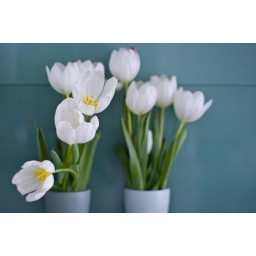
white tulips in blue vases